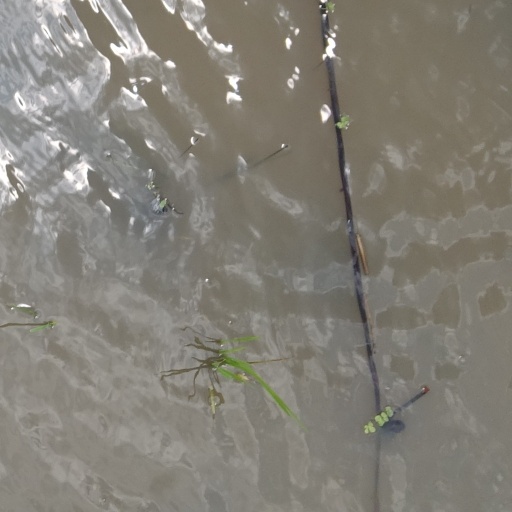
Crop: rice